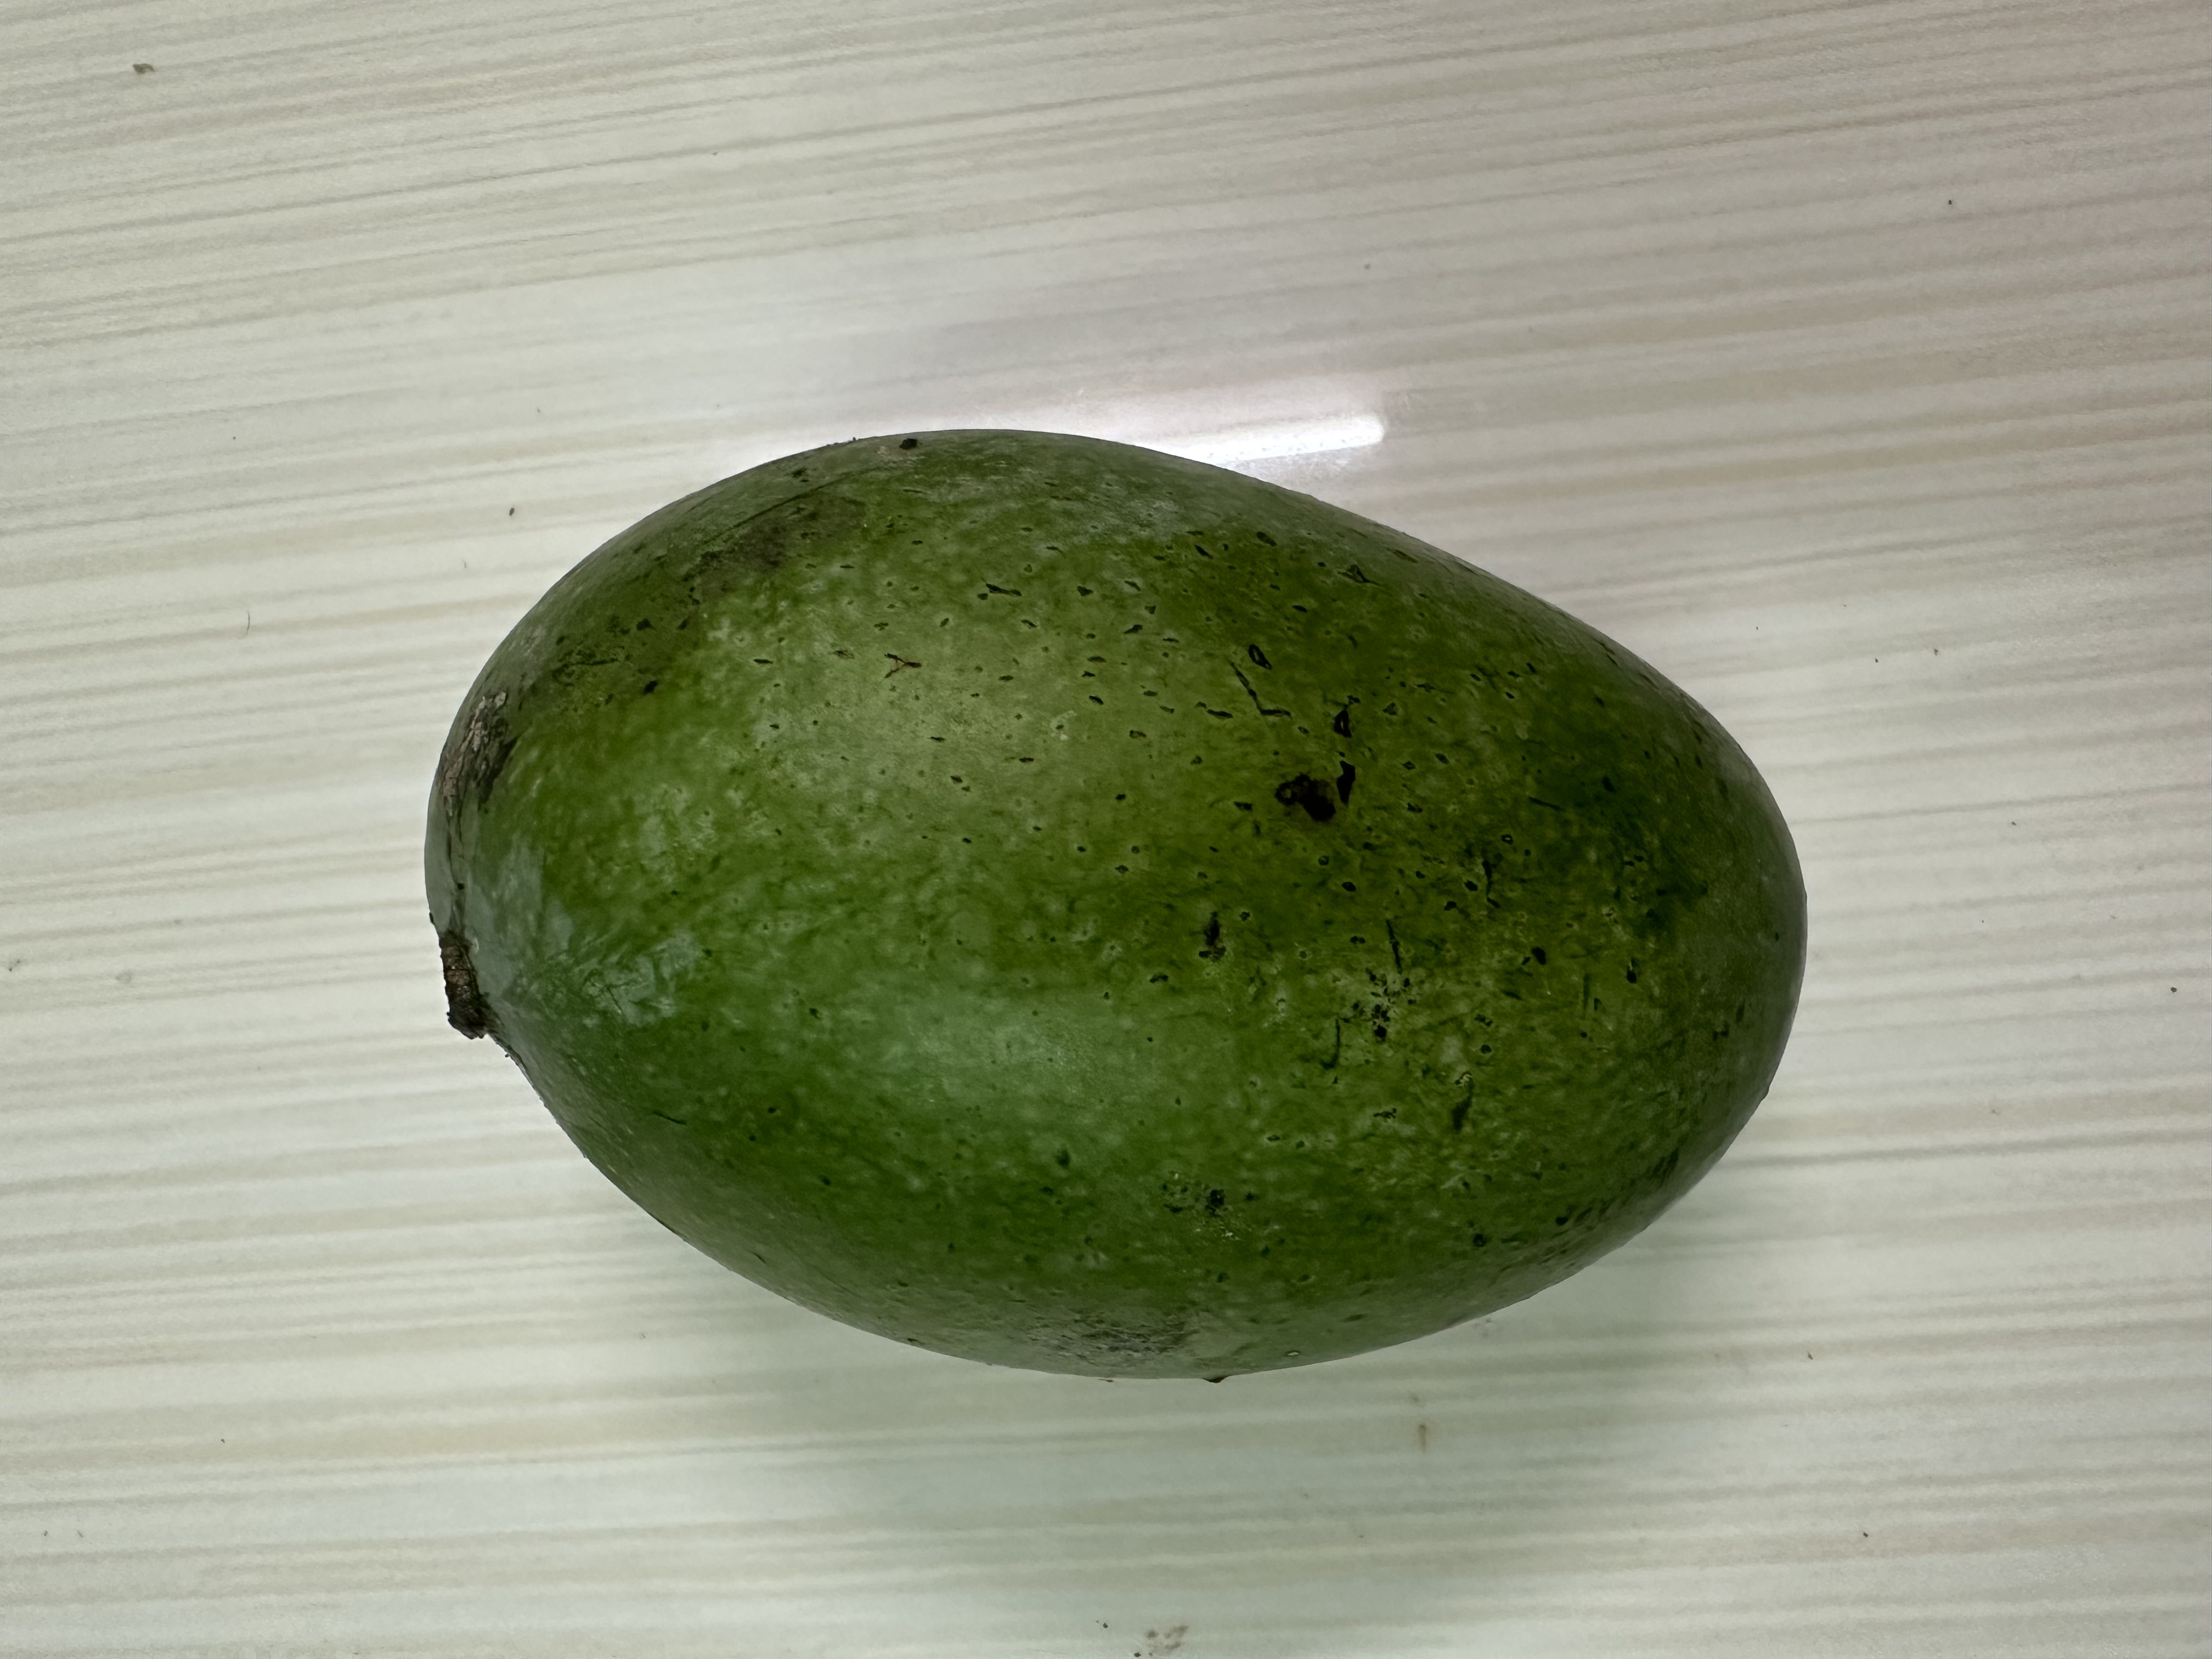
Mango variety: Amrapali